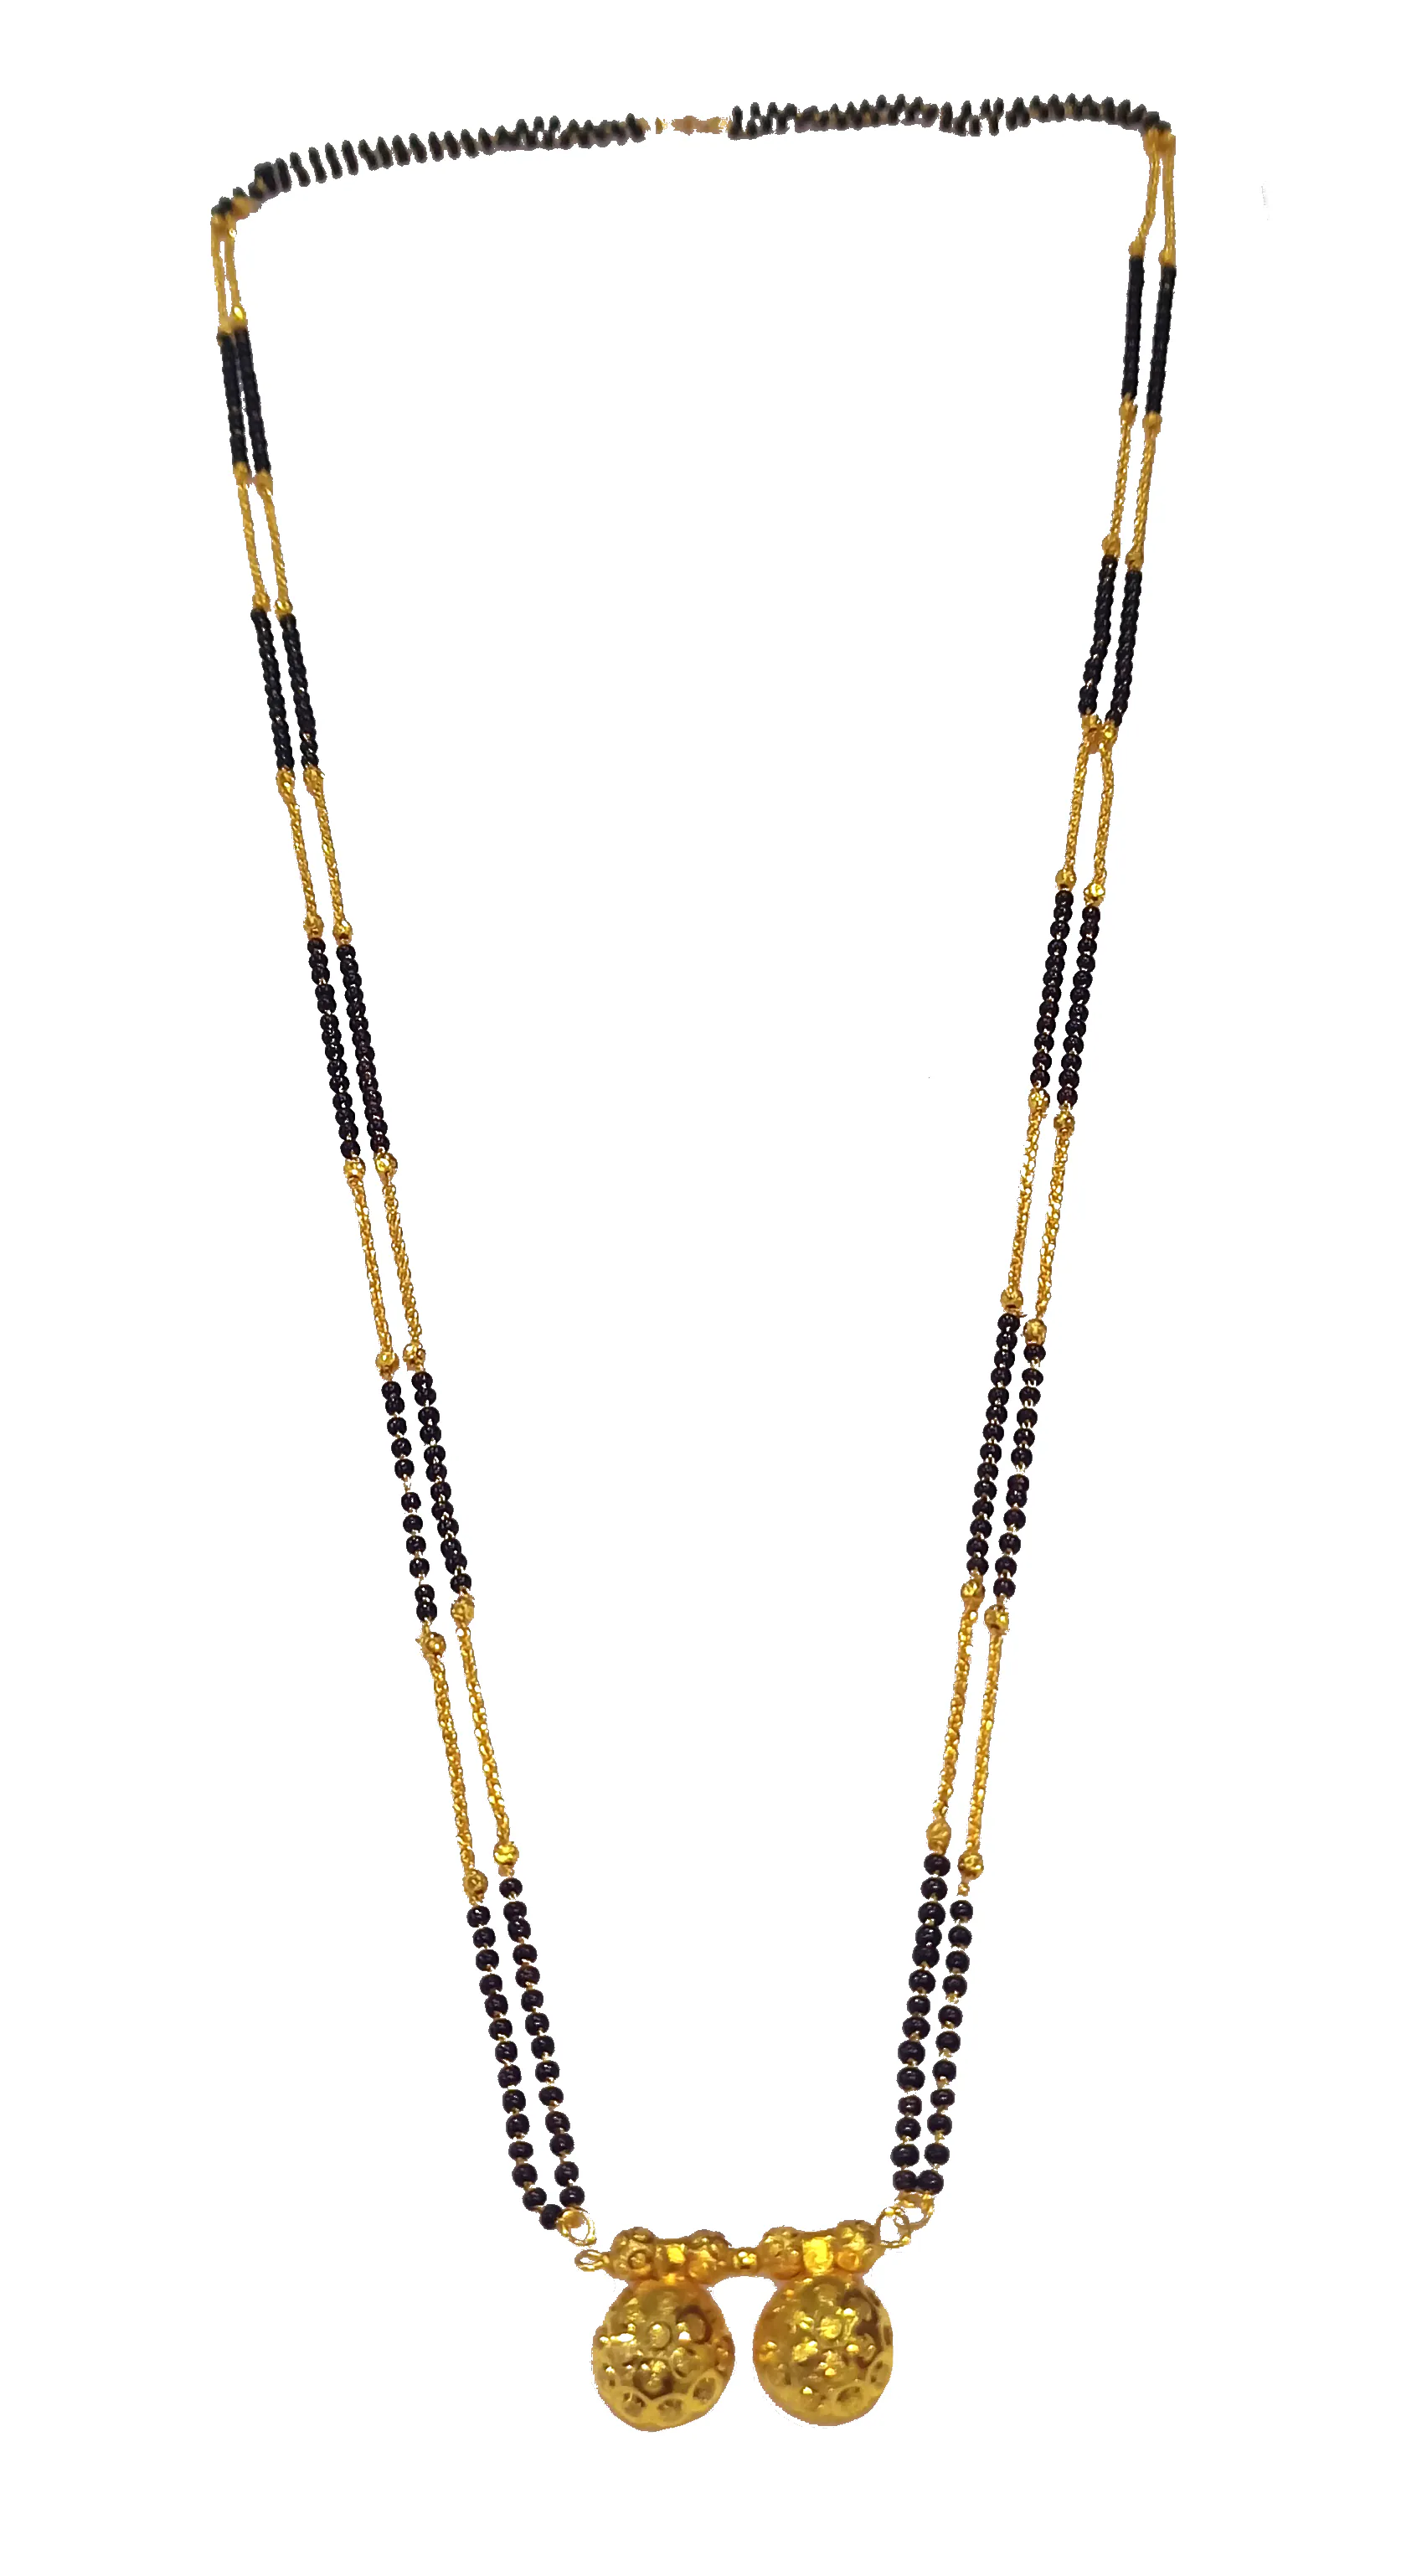
Adhira's Double Black beads Vati Mangalsutra/Long Tanmaniya for Women(36inch)
Type: Traditional Jewellery
Brand: Adhira's
Price: Rs. 349
   Stylish and Trendy Design From ADHIRA'S Fashion Jewellery, Perfect for Every occasion and Daily Use. Designer Mangalsutra   MaharashtraiN Mangalsutra/Total Length - 36 inch   Package contents - One mangalsutra with black bead chain
Features: Package contents - One mangalsutra with black bead chain,MaharashtraiN Mangalsutra/Total Length - 36 inch
Included: 1.mangalsutra